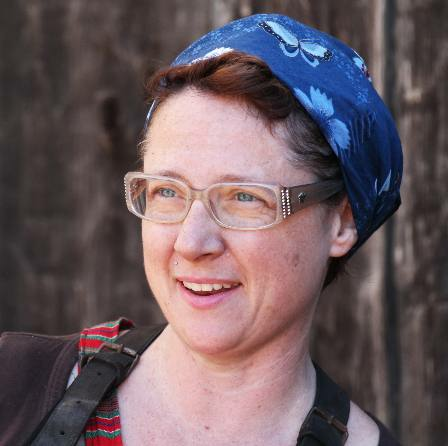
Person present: Yes